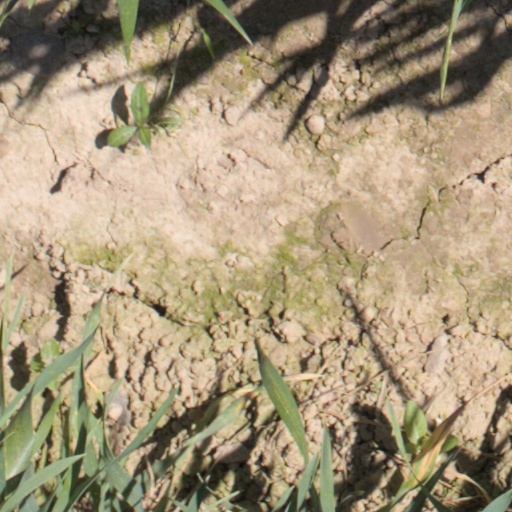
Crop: wheat